Pelopidas

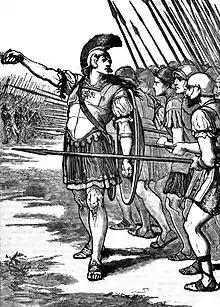
Pelopidas leading the Thebans at the Battle of Leuctra.

According to Plutarch's Life of Pelopidas (from Plutarch's "Parallel Lives" in which Pelopidas's life was paired with the life of Marcellus), he lessened his inherited estate by showing constant care for the deserving poor of Thebes, taking pleasure in simple clothing, a sparse diet, and the constant hardships of military life. People said that he was ashamed to spend more on himself than the lowest of the Thebans spent on himself. Once, when friends argued that he needed to care for his finances since he had a wife and children, and that money was a necessary thing, Pelopidas pointed to a blind, crippled pauper named Nicodemus and said, "Yes, necessary for Nicodemus."